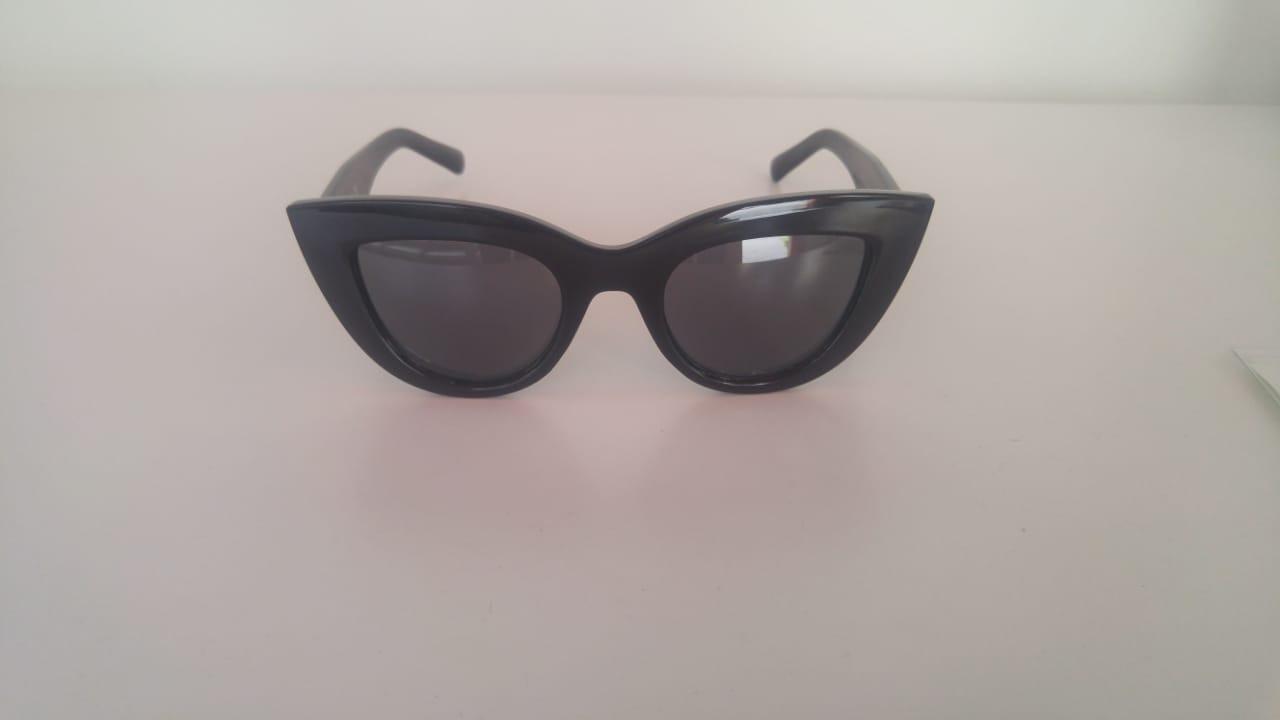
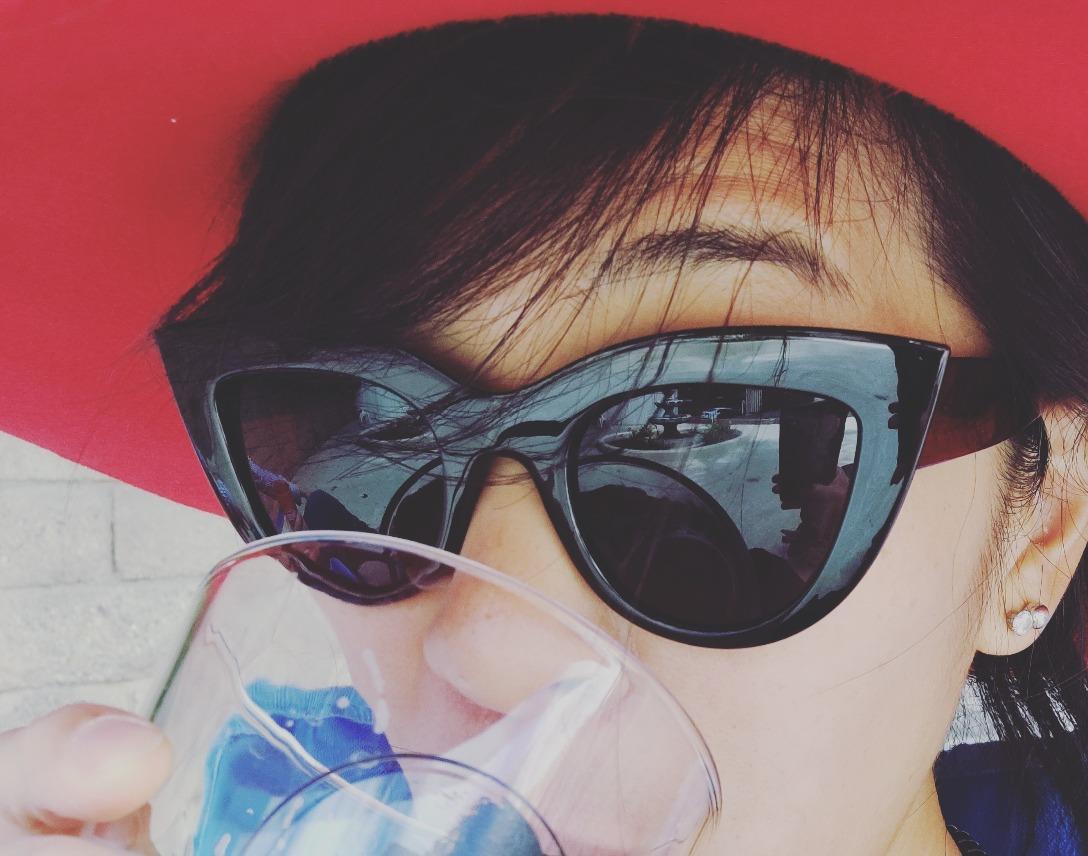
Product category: accessories_sunglasses
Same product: yes